Answer in natural language. How many TVStands are visible in the scene? Choose between the following options: 5, 0, 4, 3 or 1
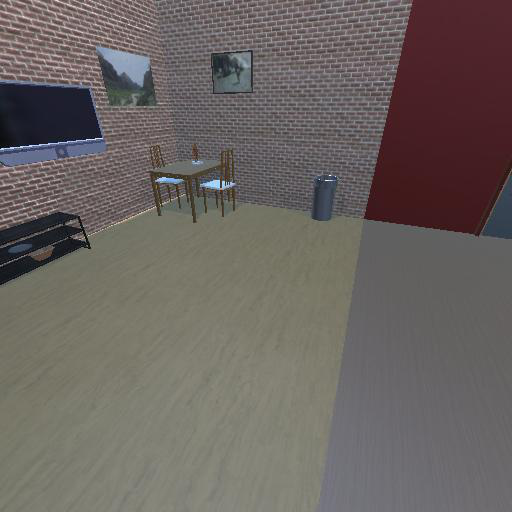
<answer>1</answer>